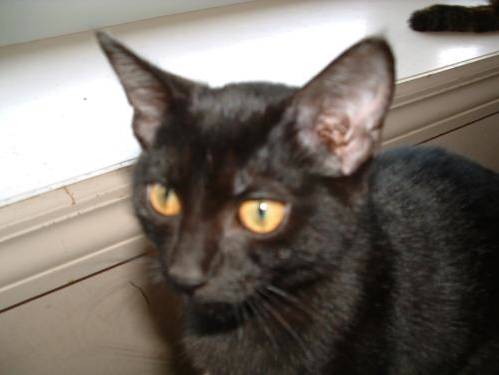
Label: cat